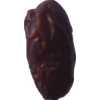
Label: dates